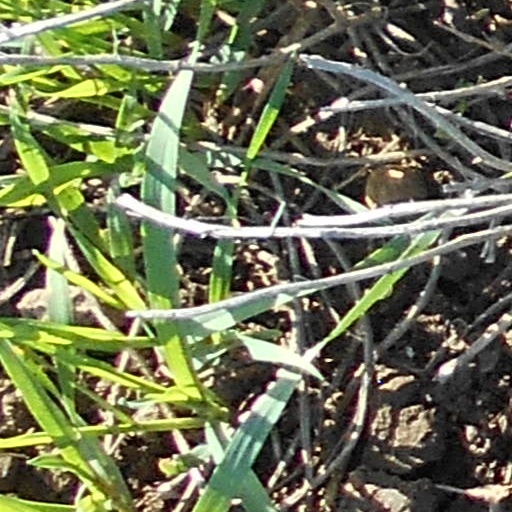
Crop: wheat